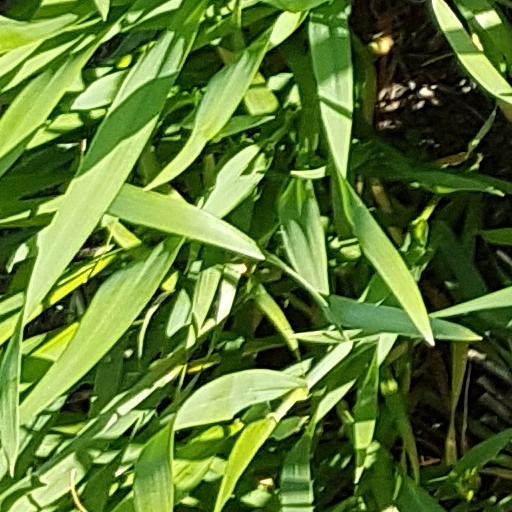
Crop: wheat